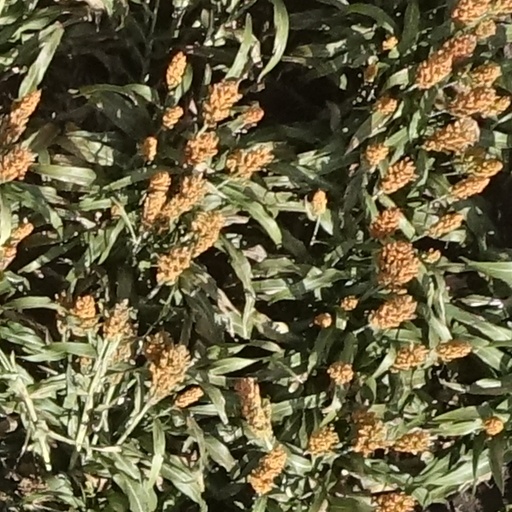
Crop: sorghum